Zachem Chemical Plant in Bydgoszcz

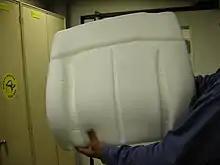
Car seatback in polyurethane foam

In the early 1970s, pursuant to the purchase by the Polish Communist authorities of a license to manufacture the Polski Fiat 126p, Zachem was given the British technology for the production of polyurethane foams. In the years 1976 to 1981, a synthetic resins production line of ECH was set up, based on a modified foreign license. In the second half of the 1970s, efforts were made to develop an entire domestic production, replacing foreign raw materials with local substitutes.